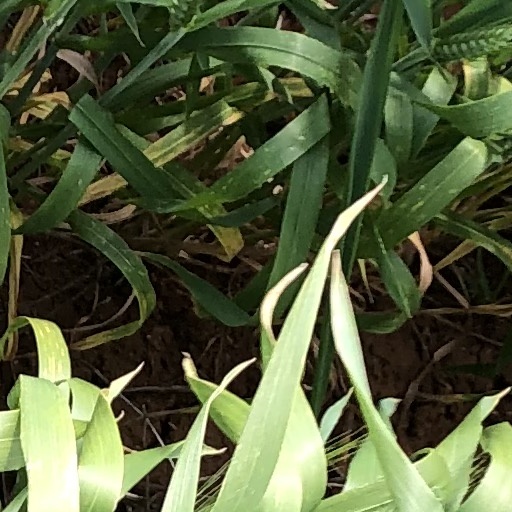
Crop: wheat